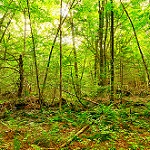
Label: forest